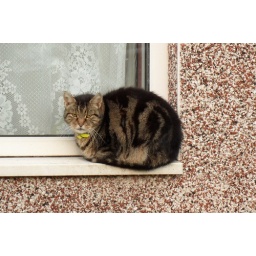
cat sat in a window